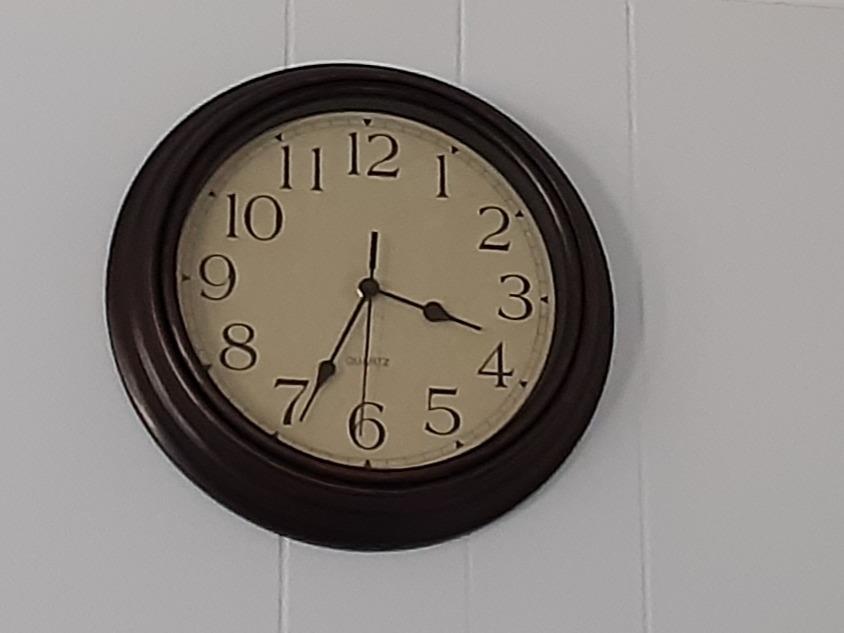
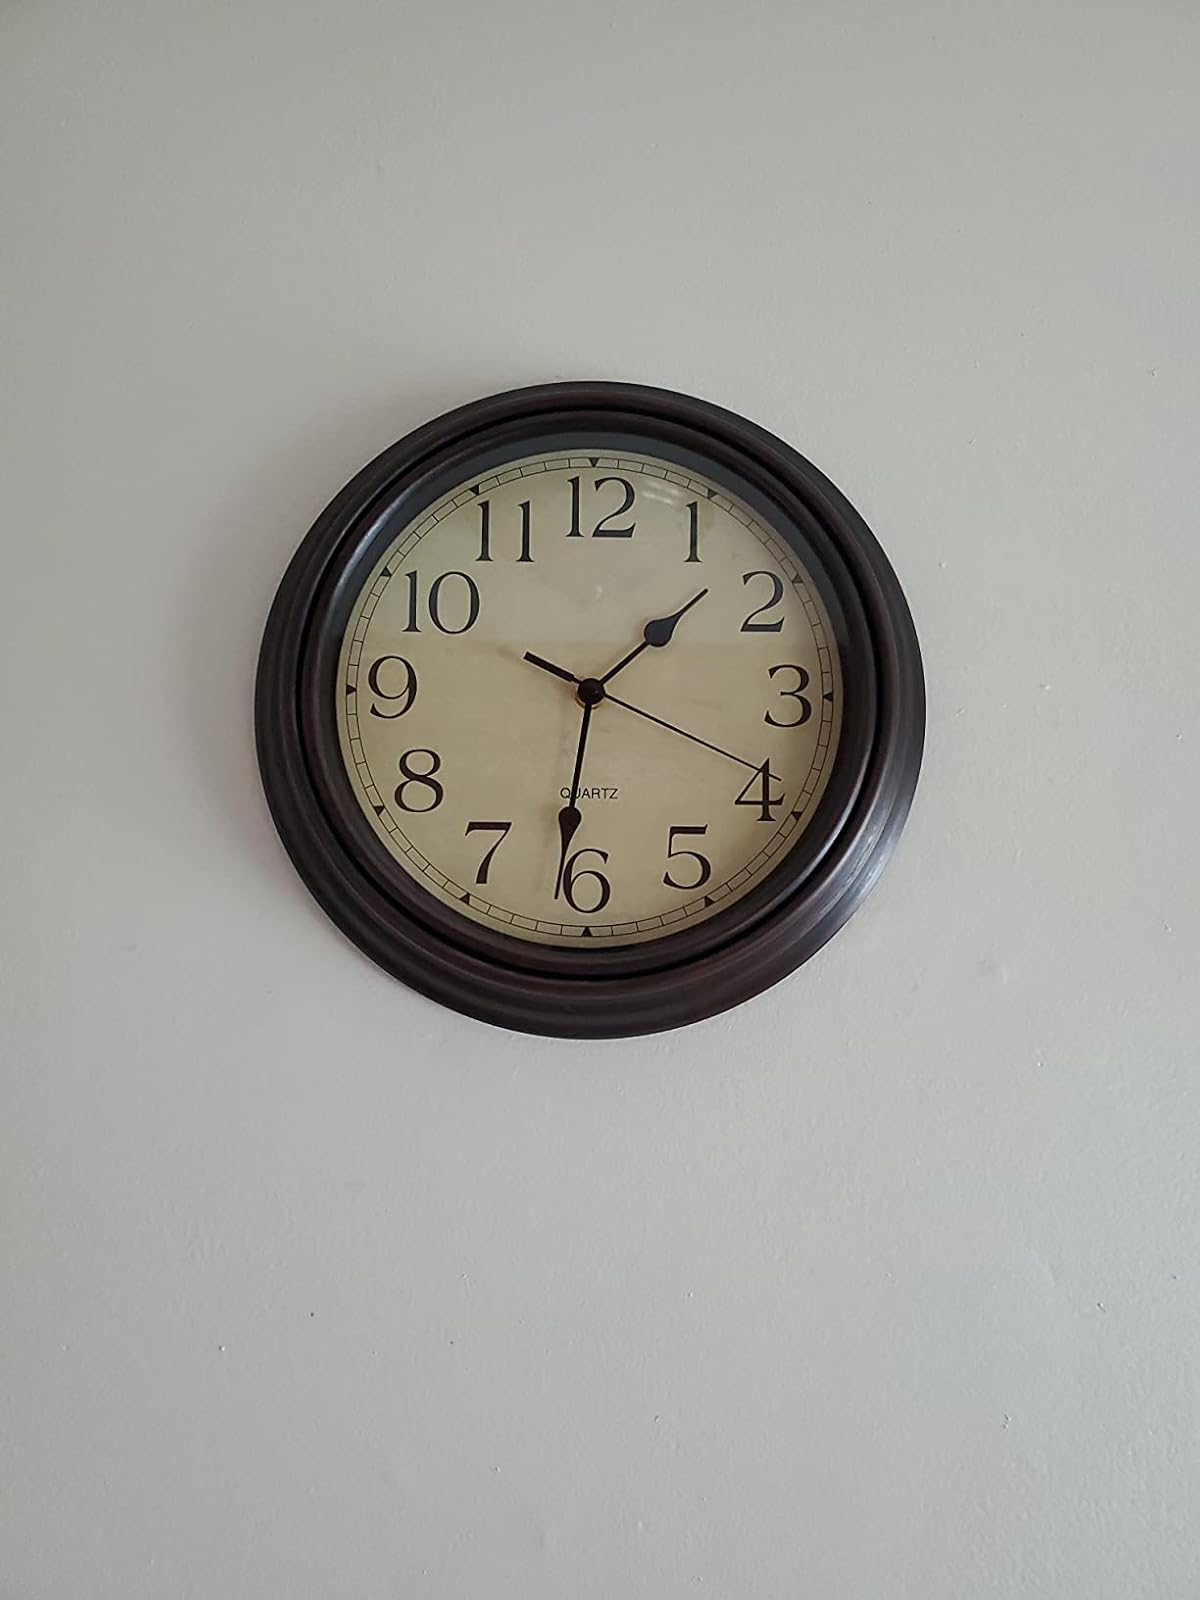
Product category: clock
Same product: yes